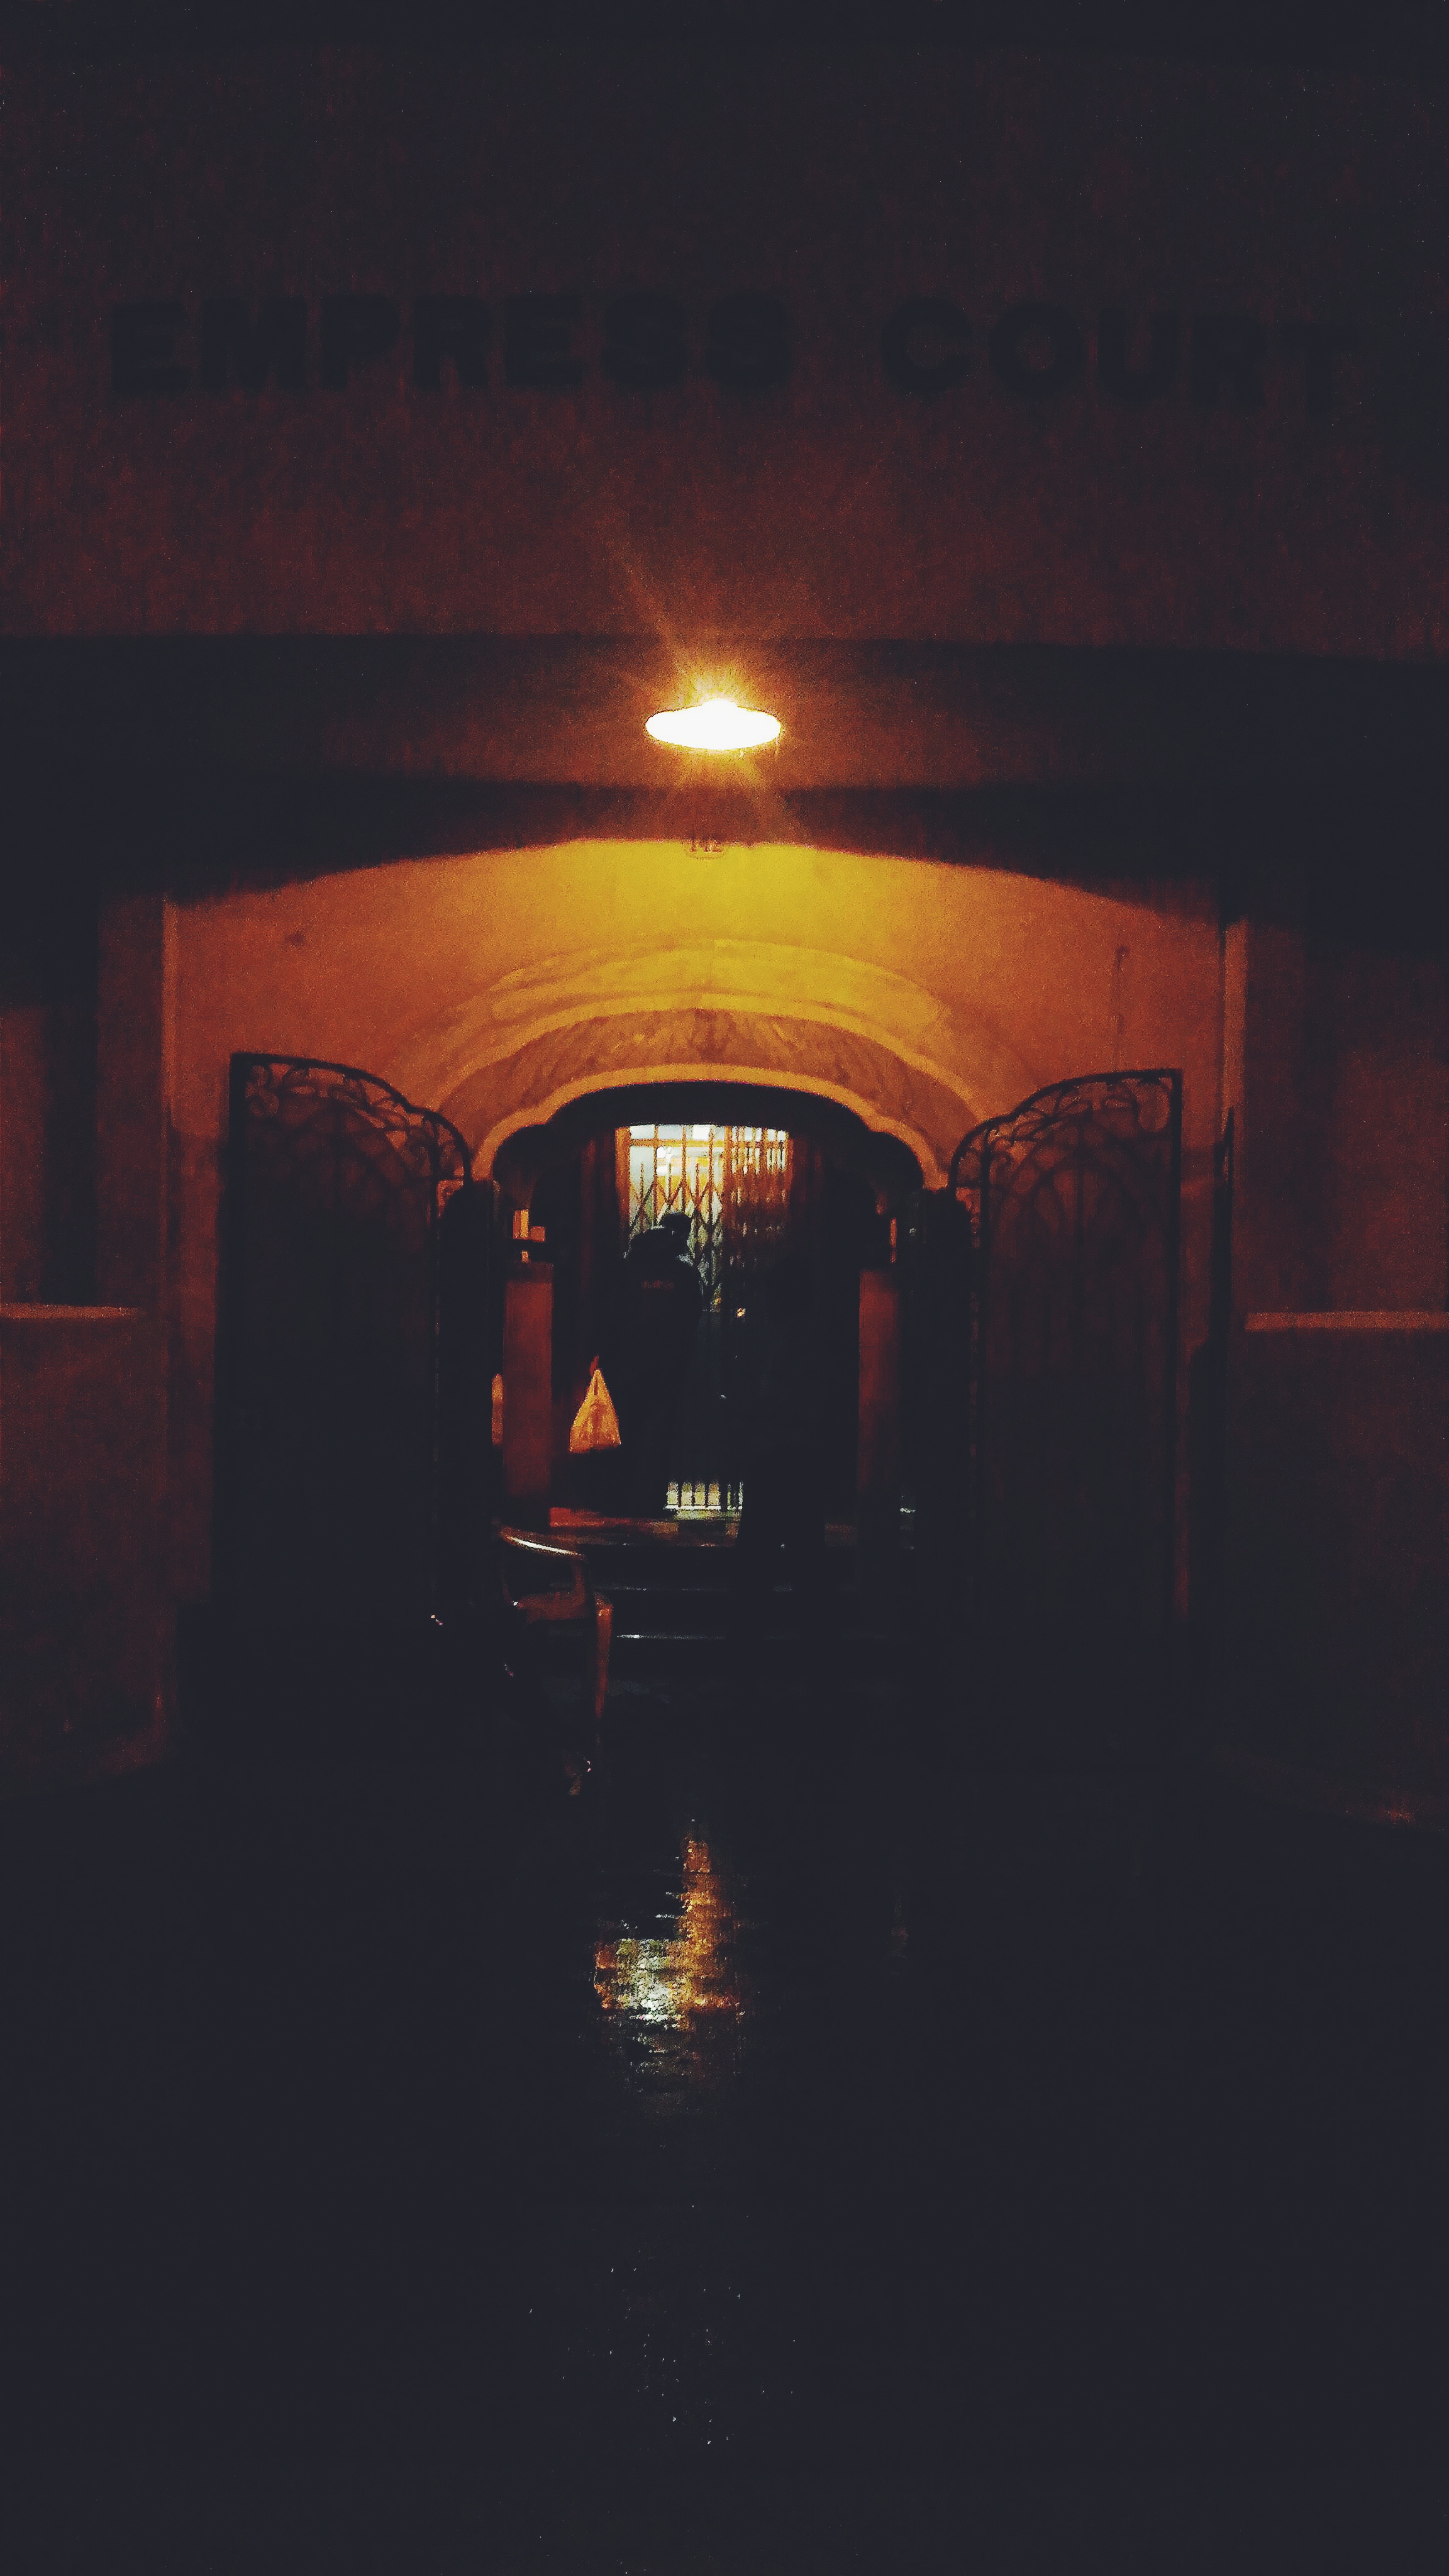
light, sunset, night, evening, darkness, street light, lighting, atmosphere of earth